Haifa bus 37 suicide bombing

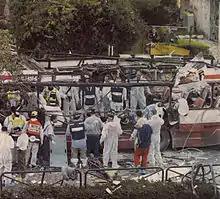
The attack aftermath

The Haifa bus 37 suicide bombing was a Palestinian suicide bombing carried out on 5 March 2003 on an Egged bus in Haifa, Israel. 17 passengers were killed in the attack and 53 were injured. Many of the victims were university students from nearby Haifa University.